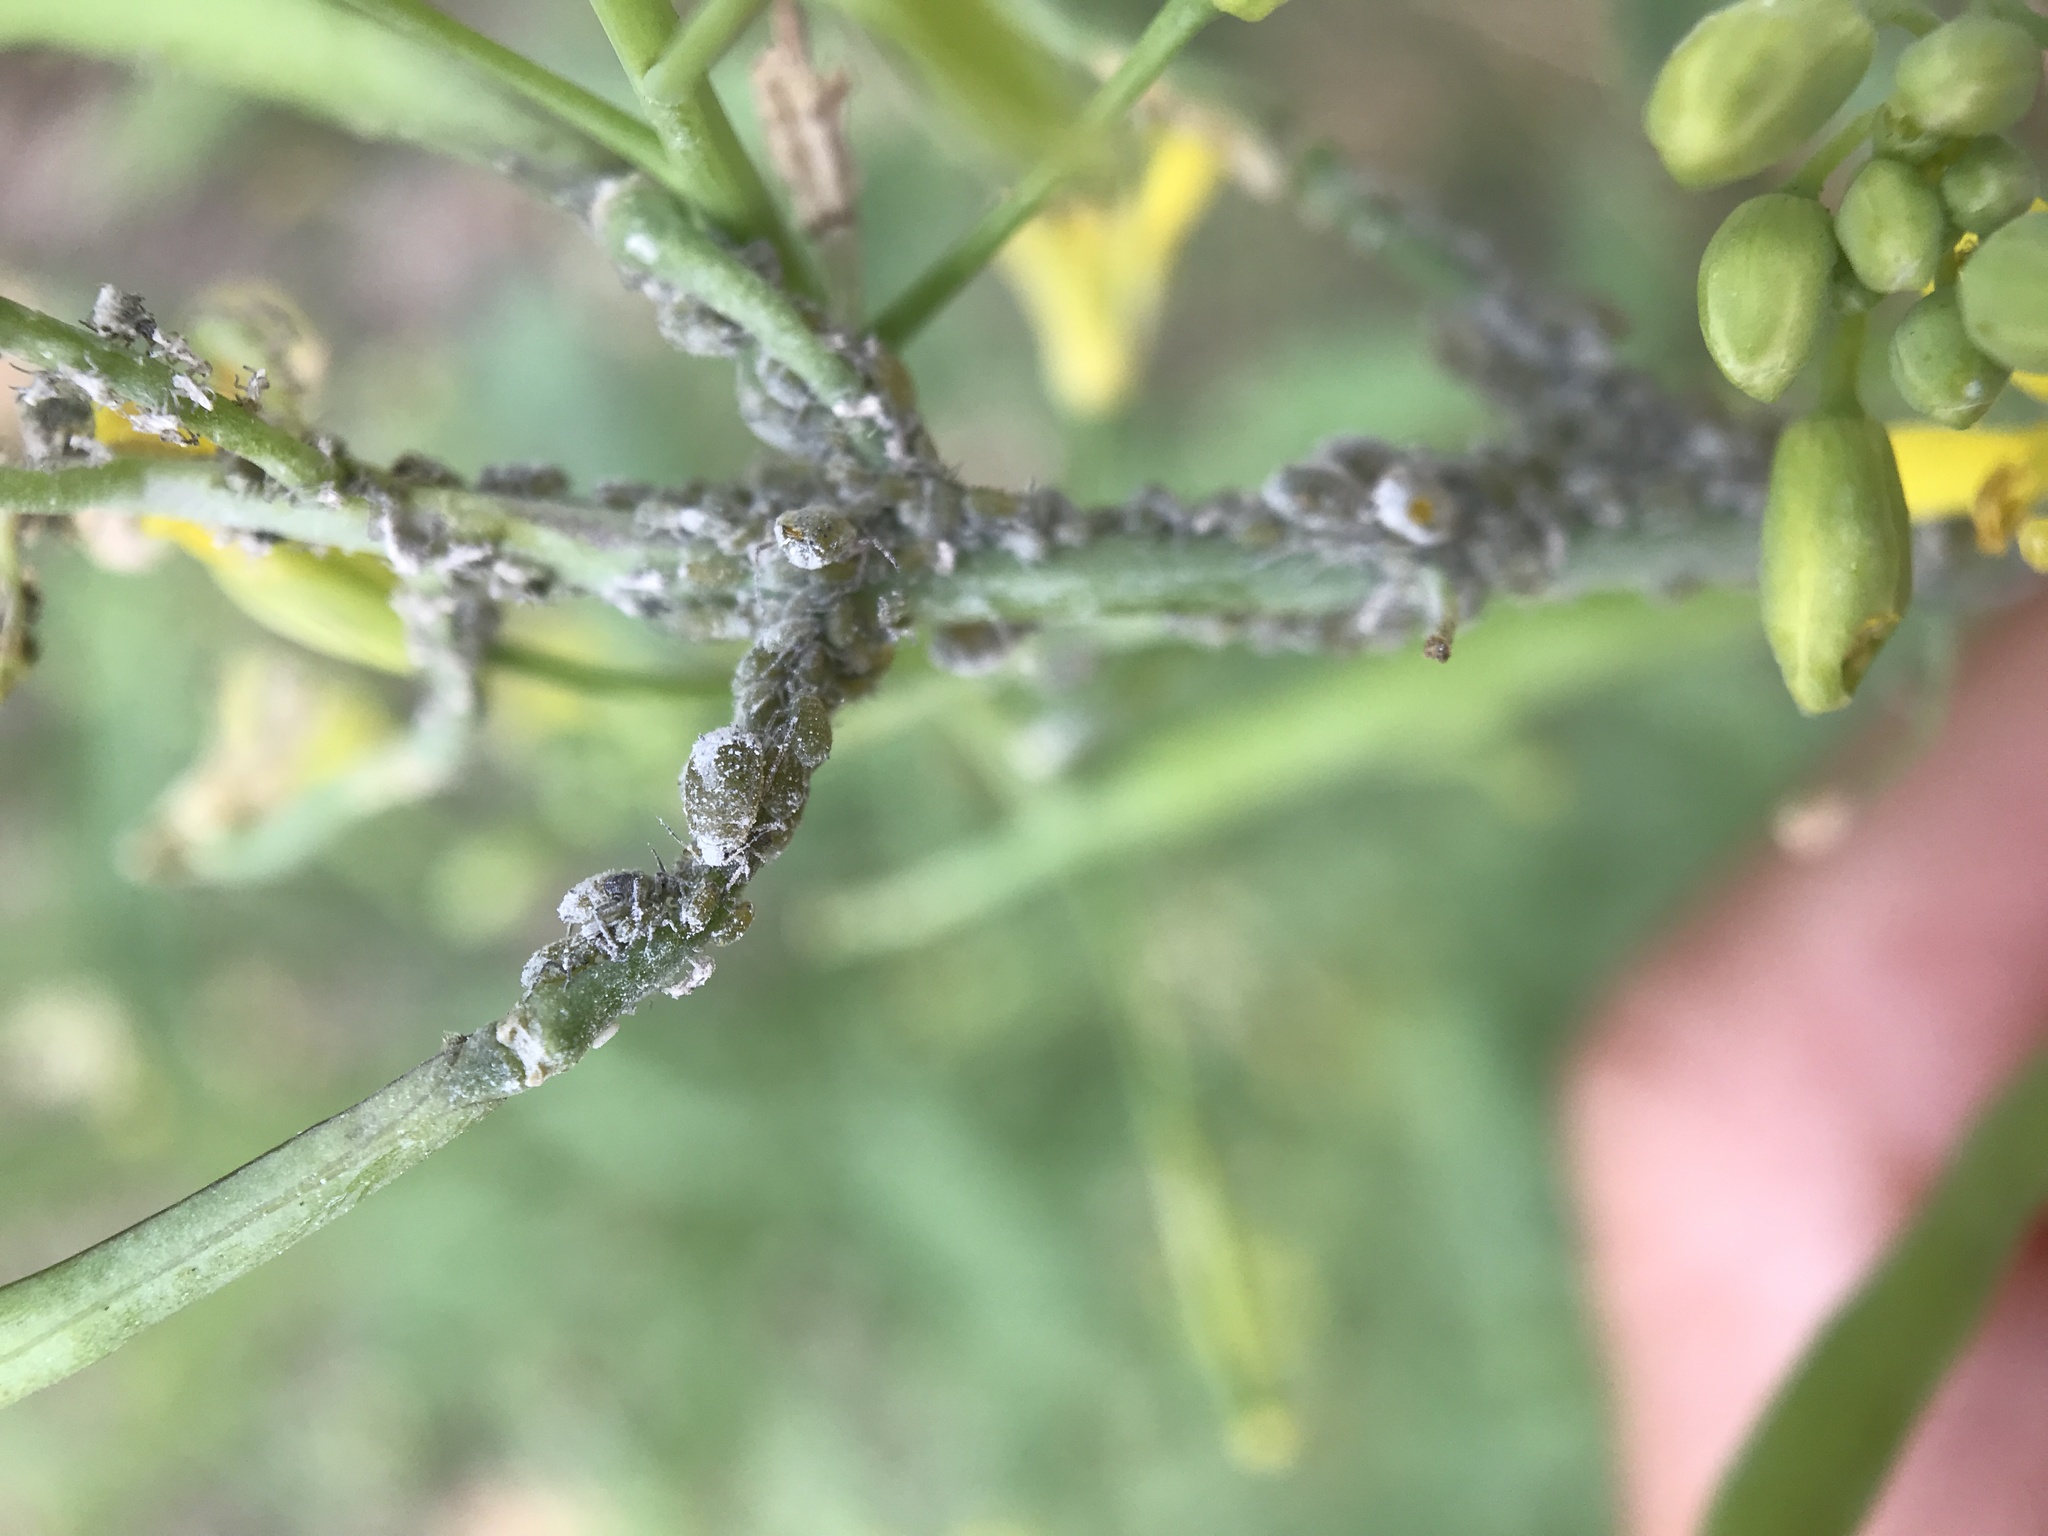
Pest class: cabbage_aphid